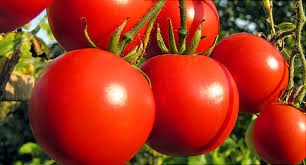
Label: tomato